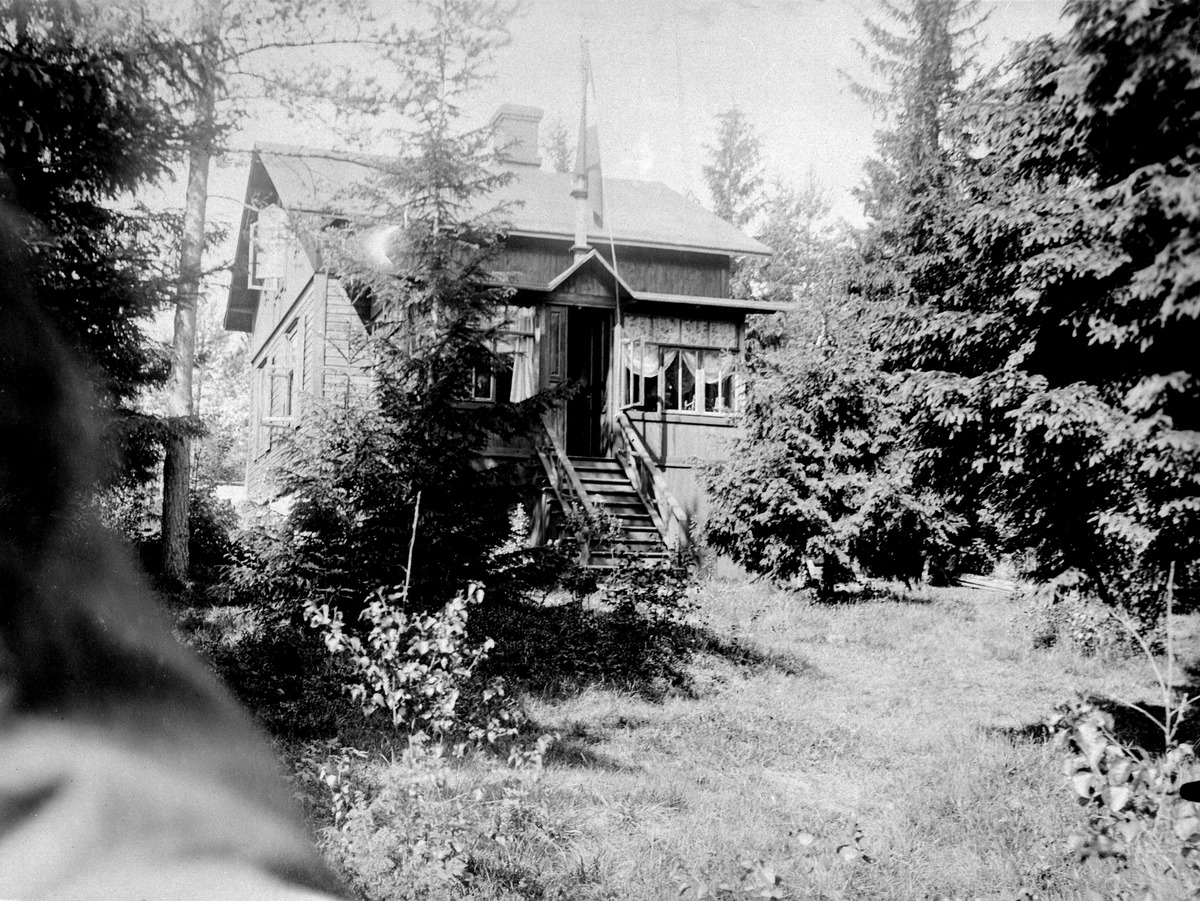
Karl Mitterhusenin kesähuvila
sisällön kuvaus: Karl Mitterhusenin kesähuvila. Herttoniemi. mustavalkoinen
Kuvaaja: Mitterhusen, Karl, valokuvaaja
Ajankohta: kuvausaika 1890 -luku
Paikka: Suomi, Uusimaa, Helsinki, Herttoniemi Helsinki
Aiheet: puurakennukset, hirsirakennukset, huvilat, sisäänkäynnit, portaat, kuistit, pihat, puut